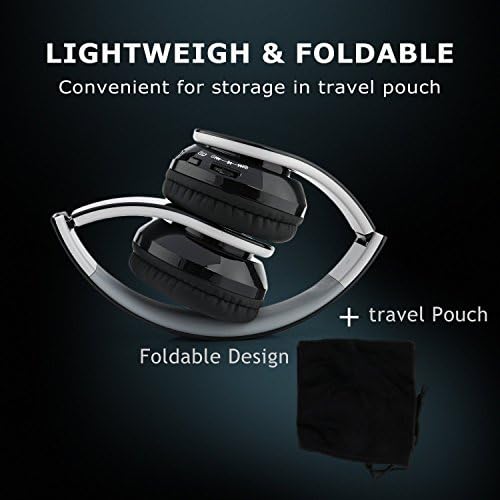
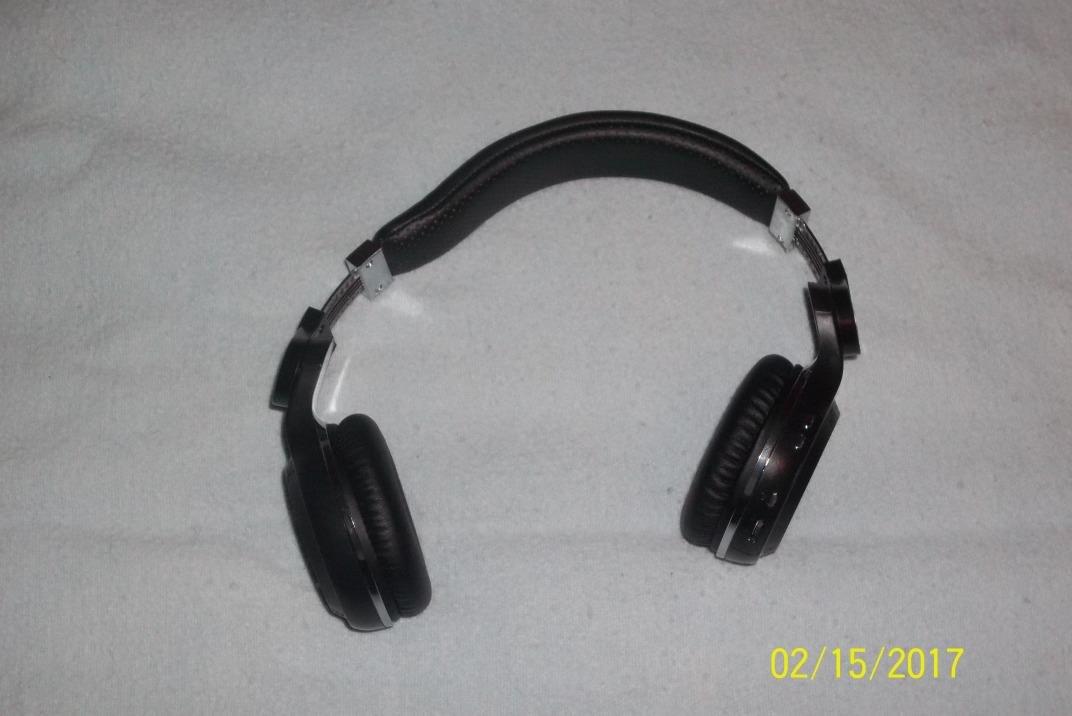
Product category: headphones
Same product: no